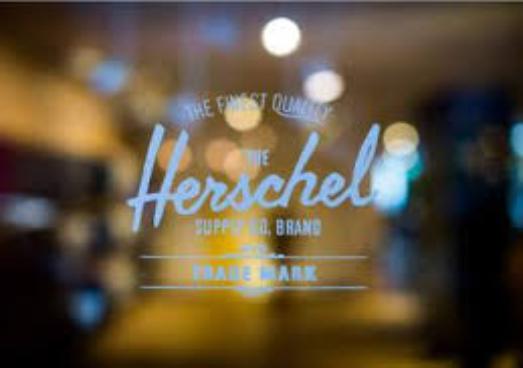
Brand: Herschel Supply
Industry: Clothes